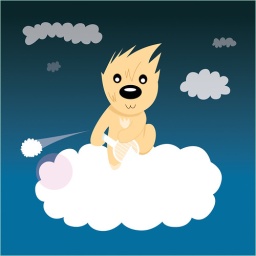
image from muddy mud and chocolate cake collection. story book written by kim grimwood illustrated by me